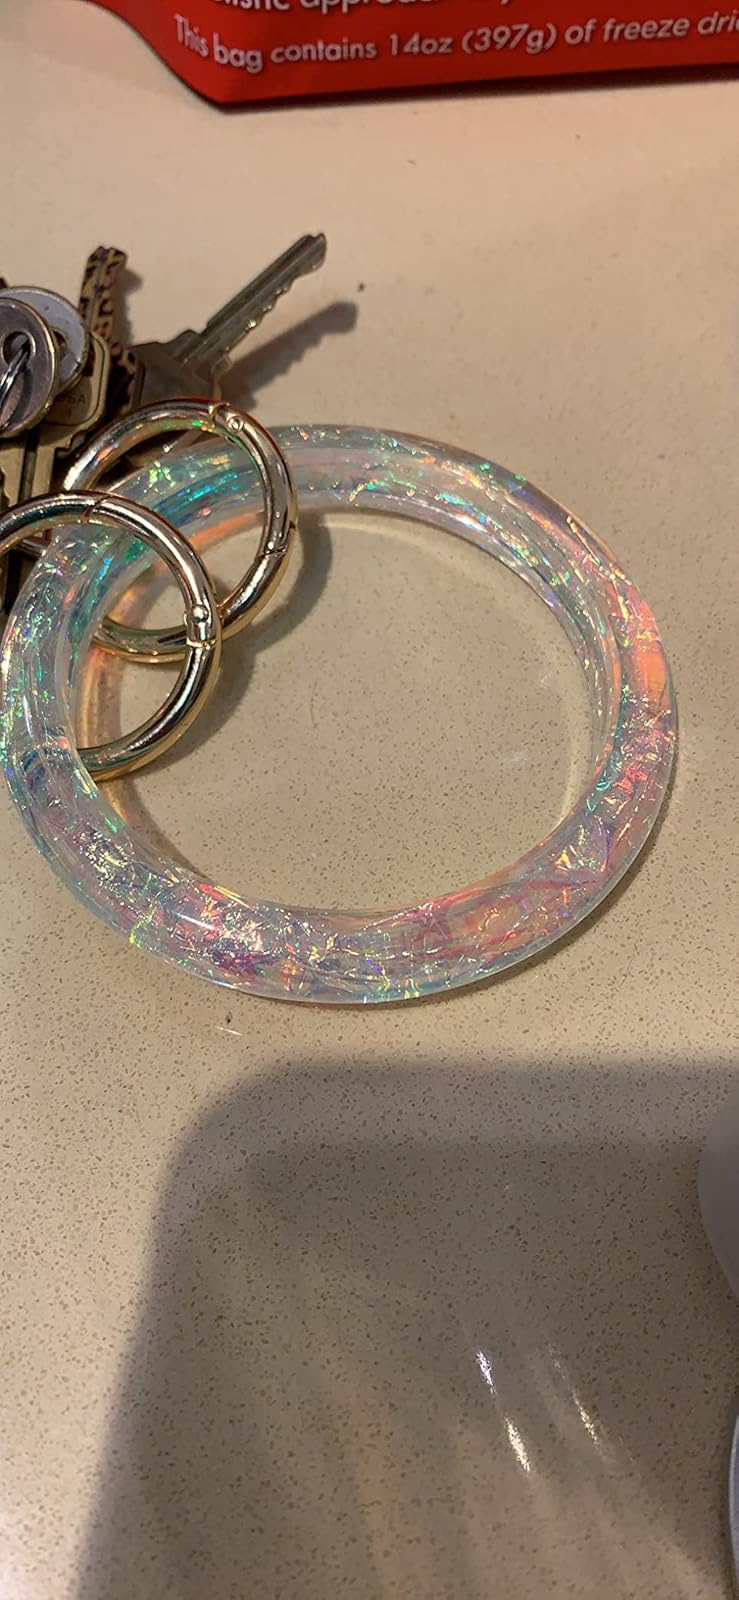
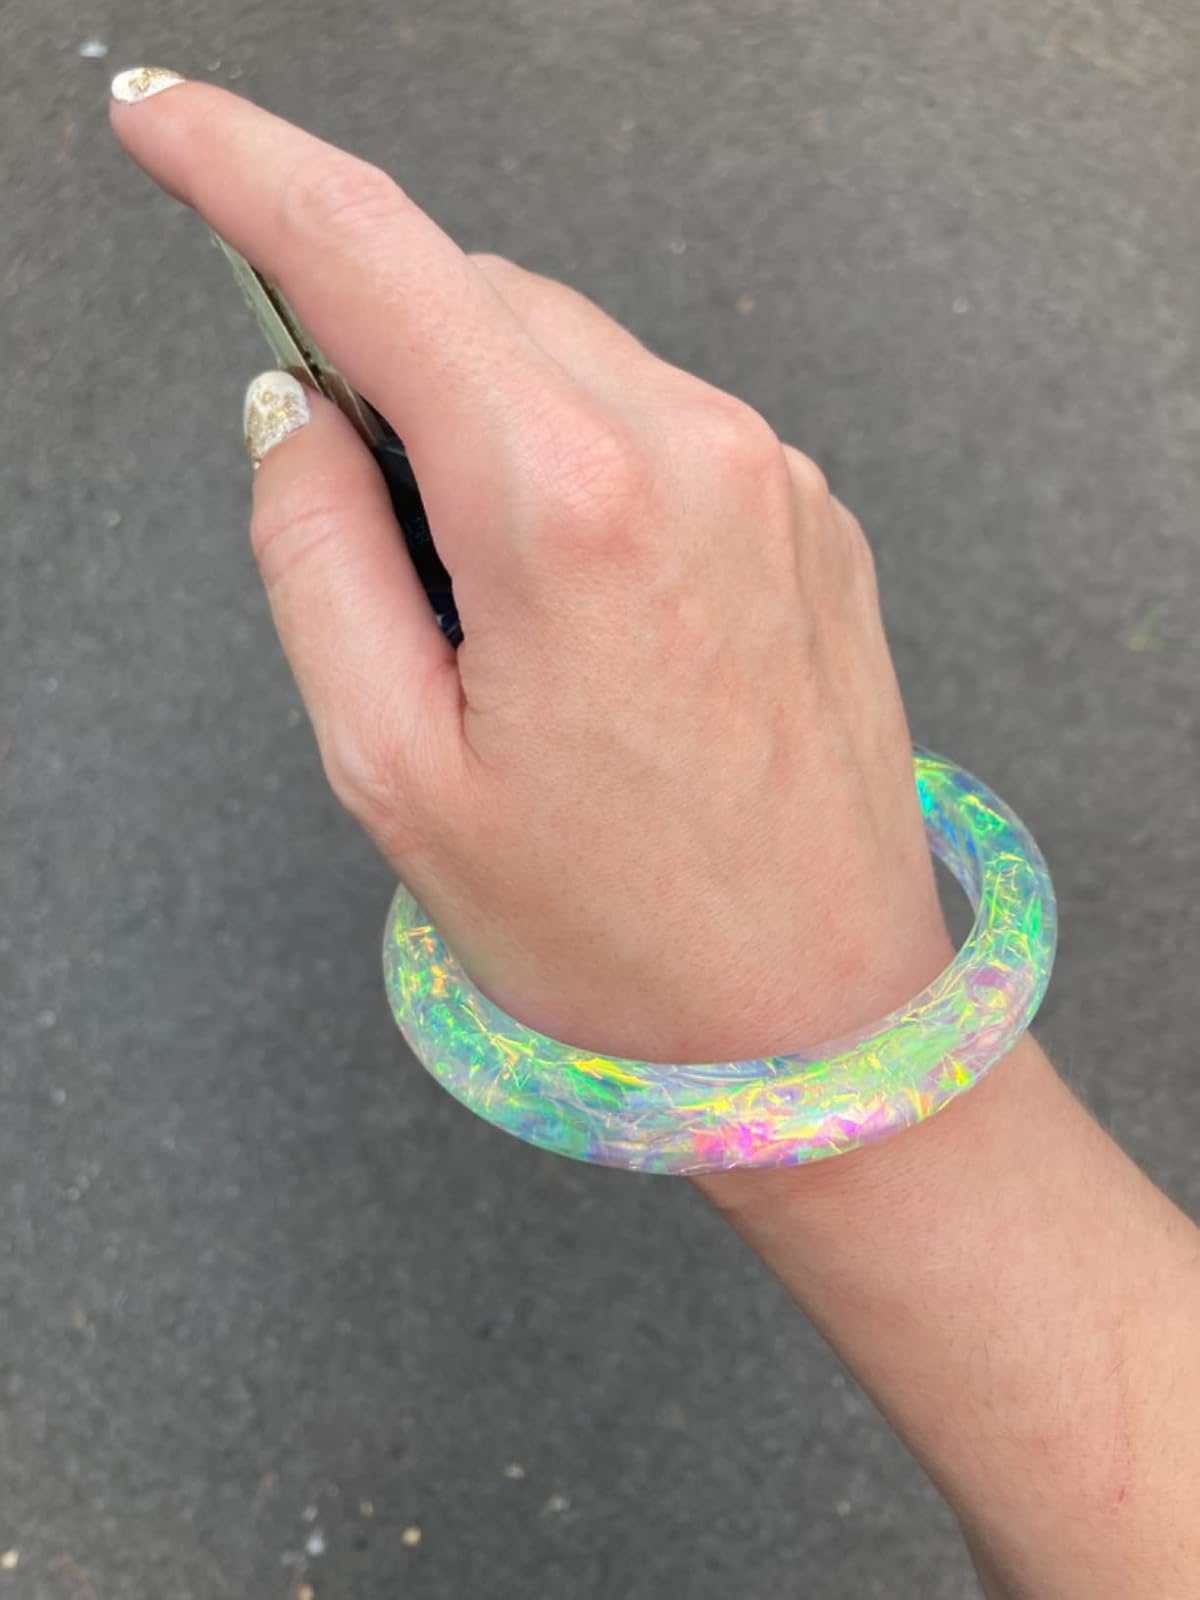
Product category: accessories_keychain
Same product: yes